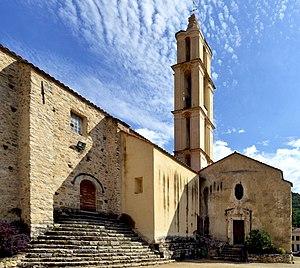
Ghisoni est une commune française située dans la circonscription départementale de la Haute-Corse et le territoire de la collectivité de Corse. Elle appartient à l'ancienne piève de Castello dont elle était le chef-lieu.